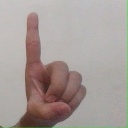
अक्षर: ड